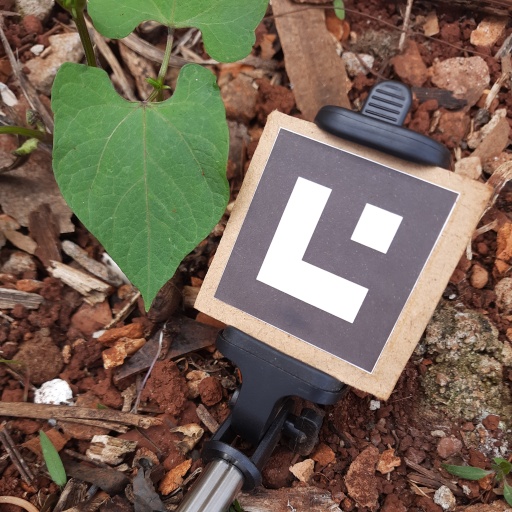
Observations: flat surface, no eating holes, under shade